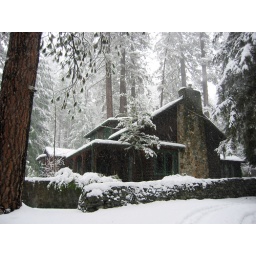
grass valley house in the snow